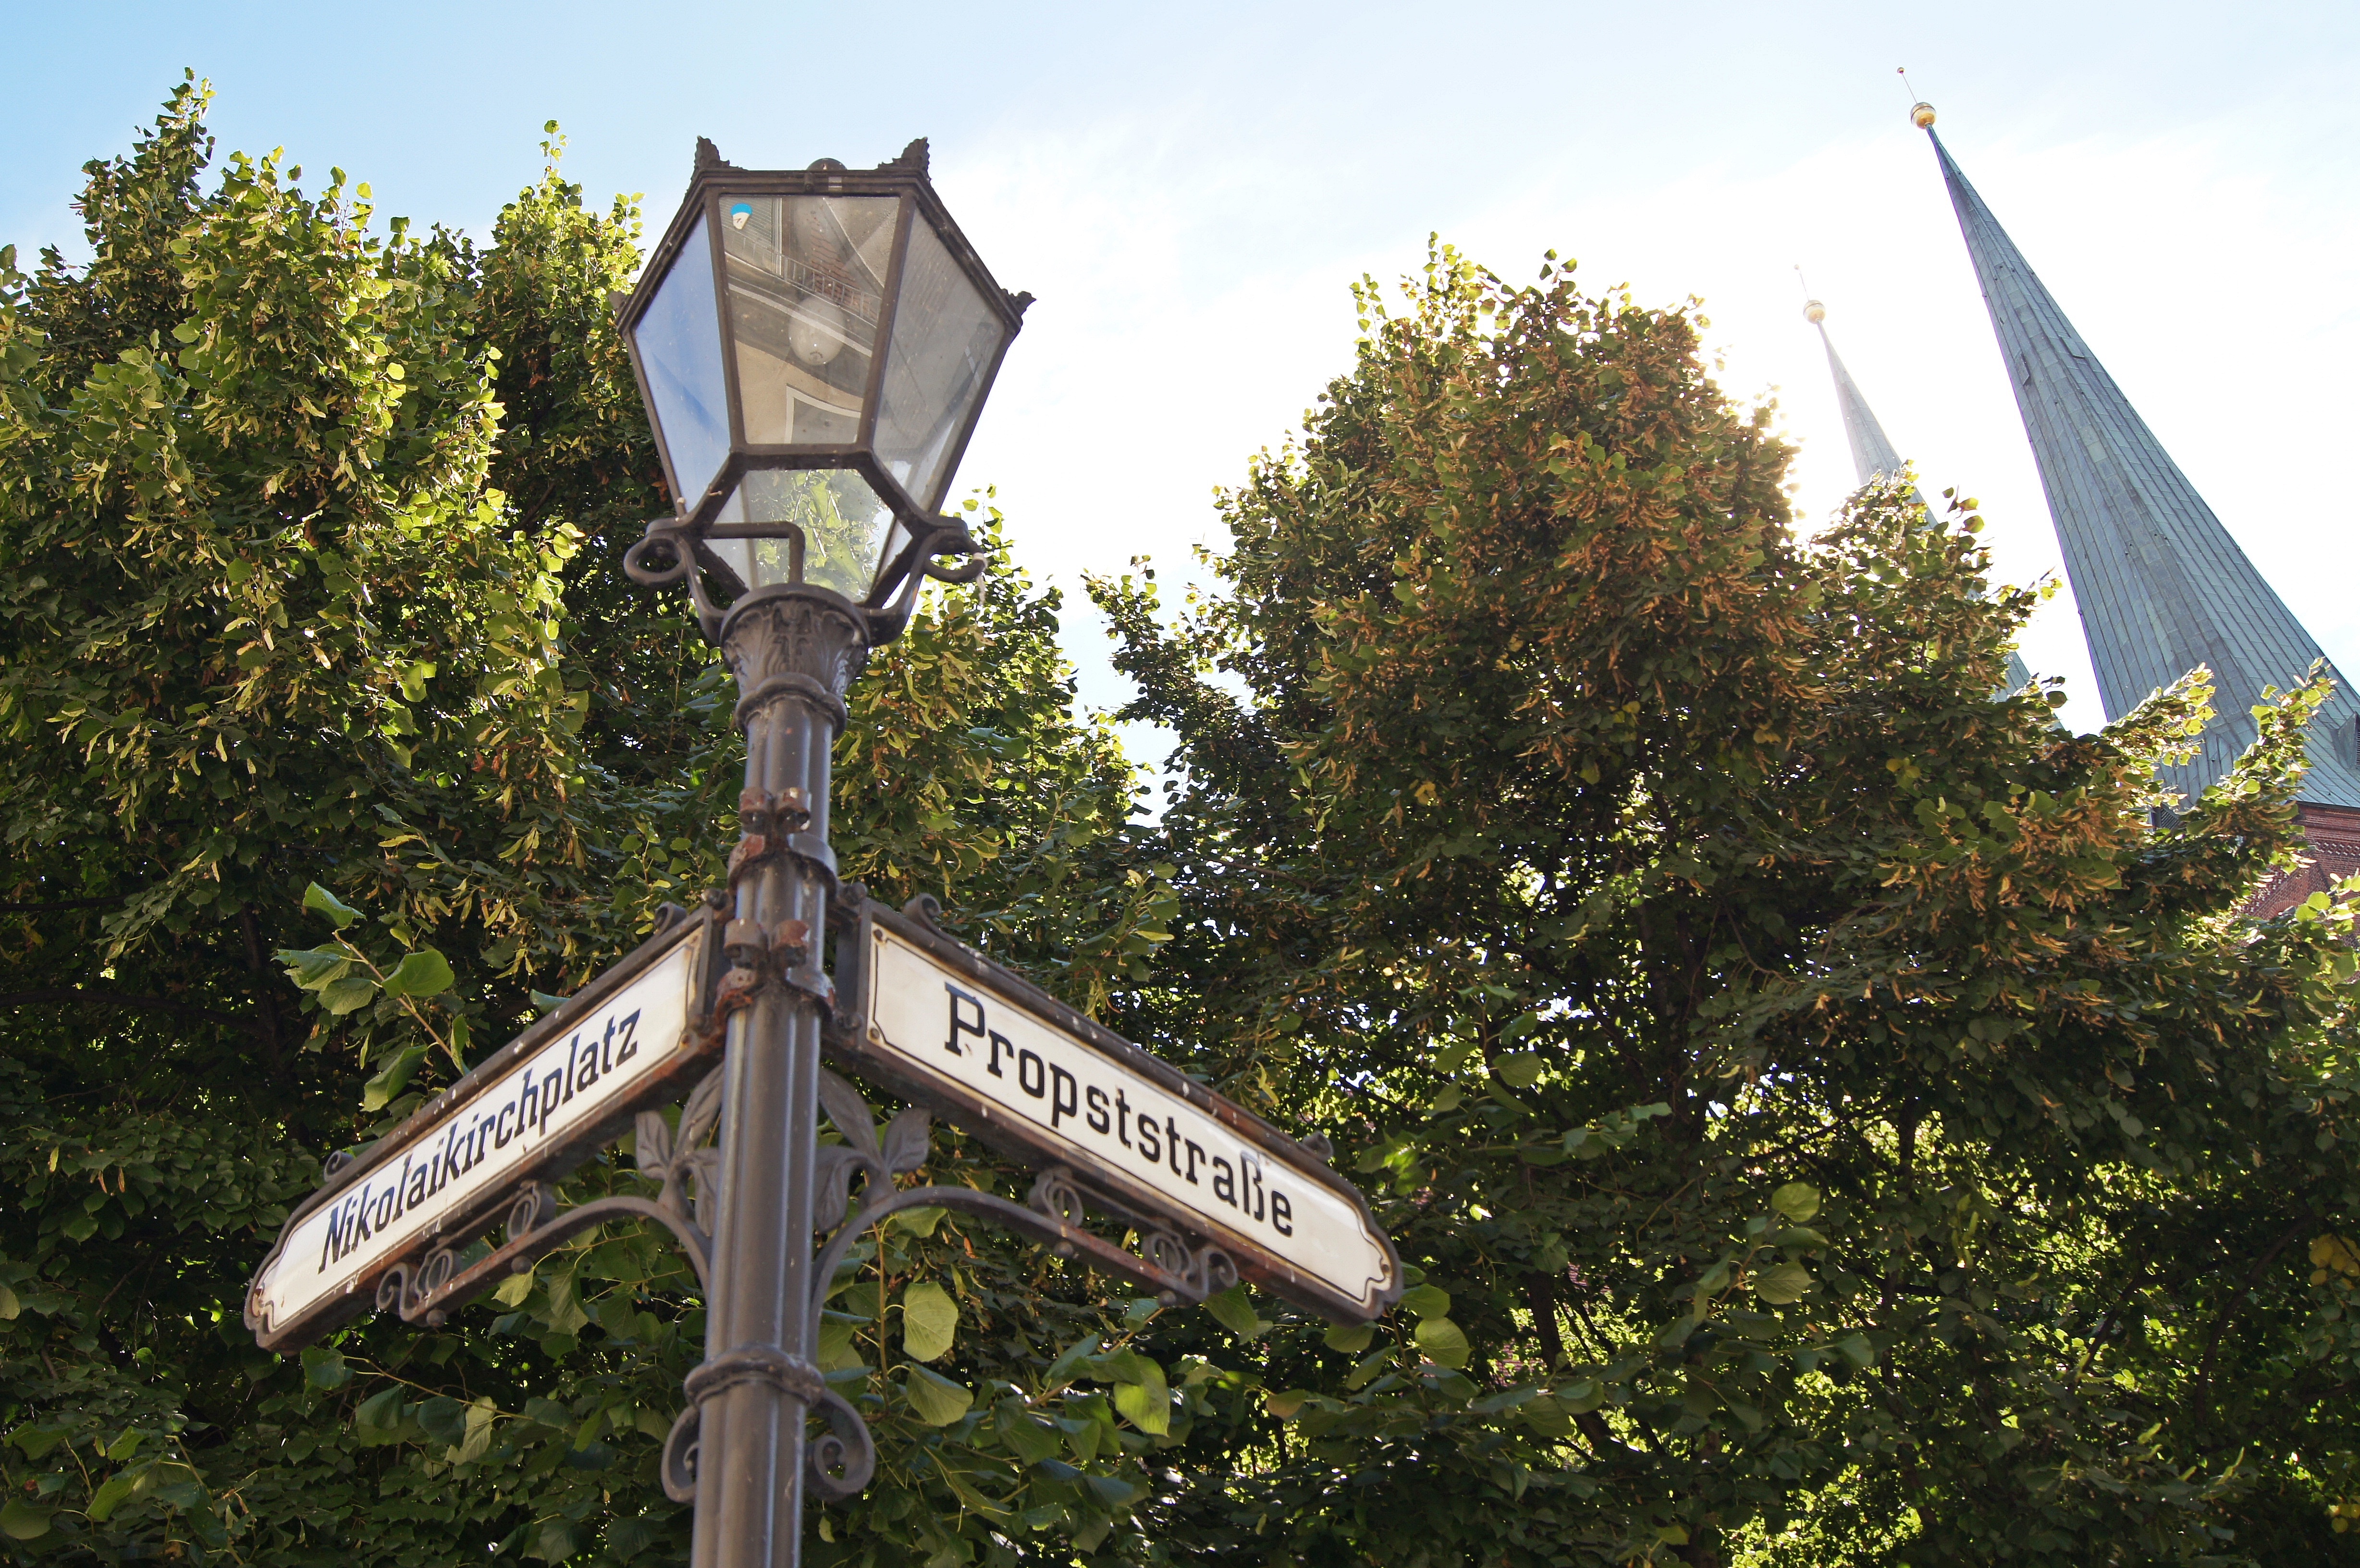
tree, wind, monument, sign, green, landmark, street sign, signage, note, memorial, steeple, directory, traffic sign, street names